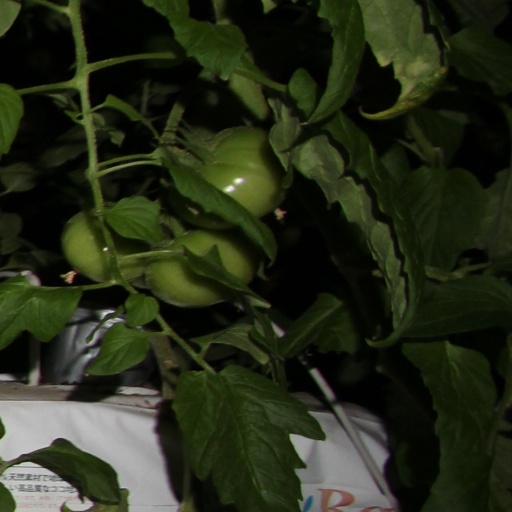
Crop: tomato